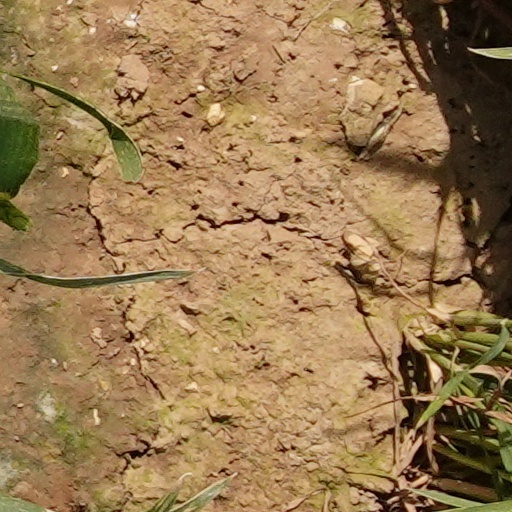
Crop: wheat